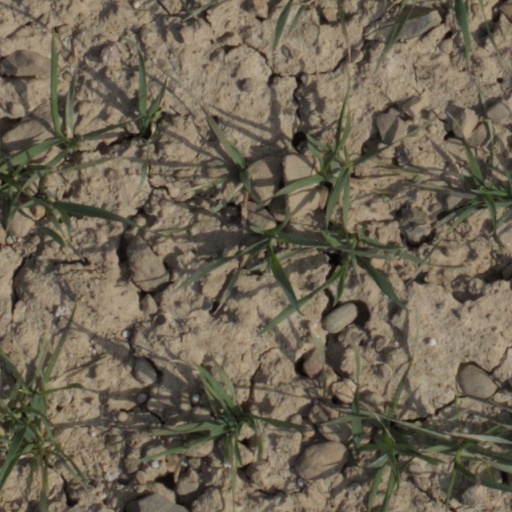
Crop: wheat